Alexander Ilyinsky

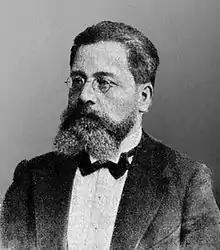
Alexander Ilyinsky

Alexander Alexandrovich Ilyinsky (23 February 1920) was a Russian music teacher and composer, best known for the "Lullaby (Berceuse)", Op. 13, No. 7, from his orchestral suite "Noure and Anitra", and for the opera "The Fountain of Bakhchisaray" set to Pushkin's poem of the same name.